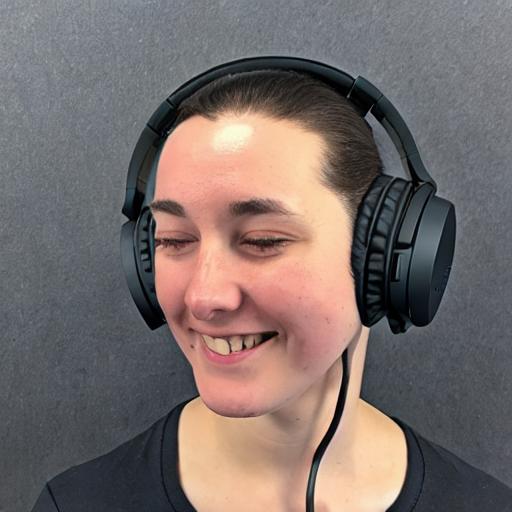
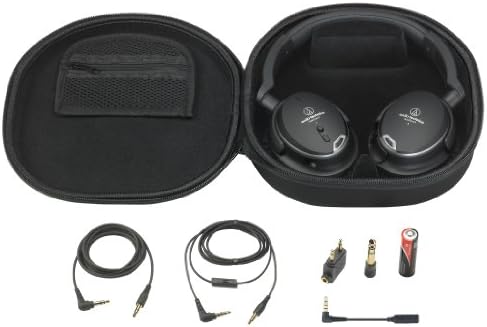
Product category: headphones
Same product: no